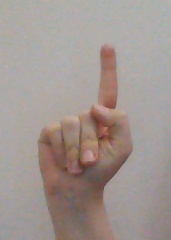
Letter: bb